Charles Greeley Abbot

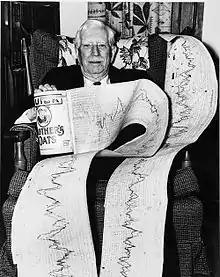
Abbot with a container full of printouts of solar observations, 1968

Abbot would become the Assistant Secretary at the Smithsonian Institution in 1918, upon the death of Frederick W. True. In his role as Assistant Secretary he would oversee the Smithsonian Institution Libraries, the International Exchange Service, and the SAO. He also co-created the "Smithsonian Scientific Series" books, which helped raise funds for the Smithsonian.